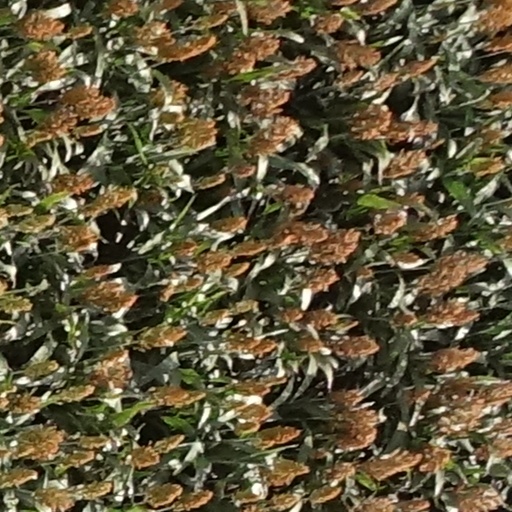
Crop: sorghum